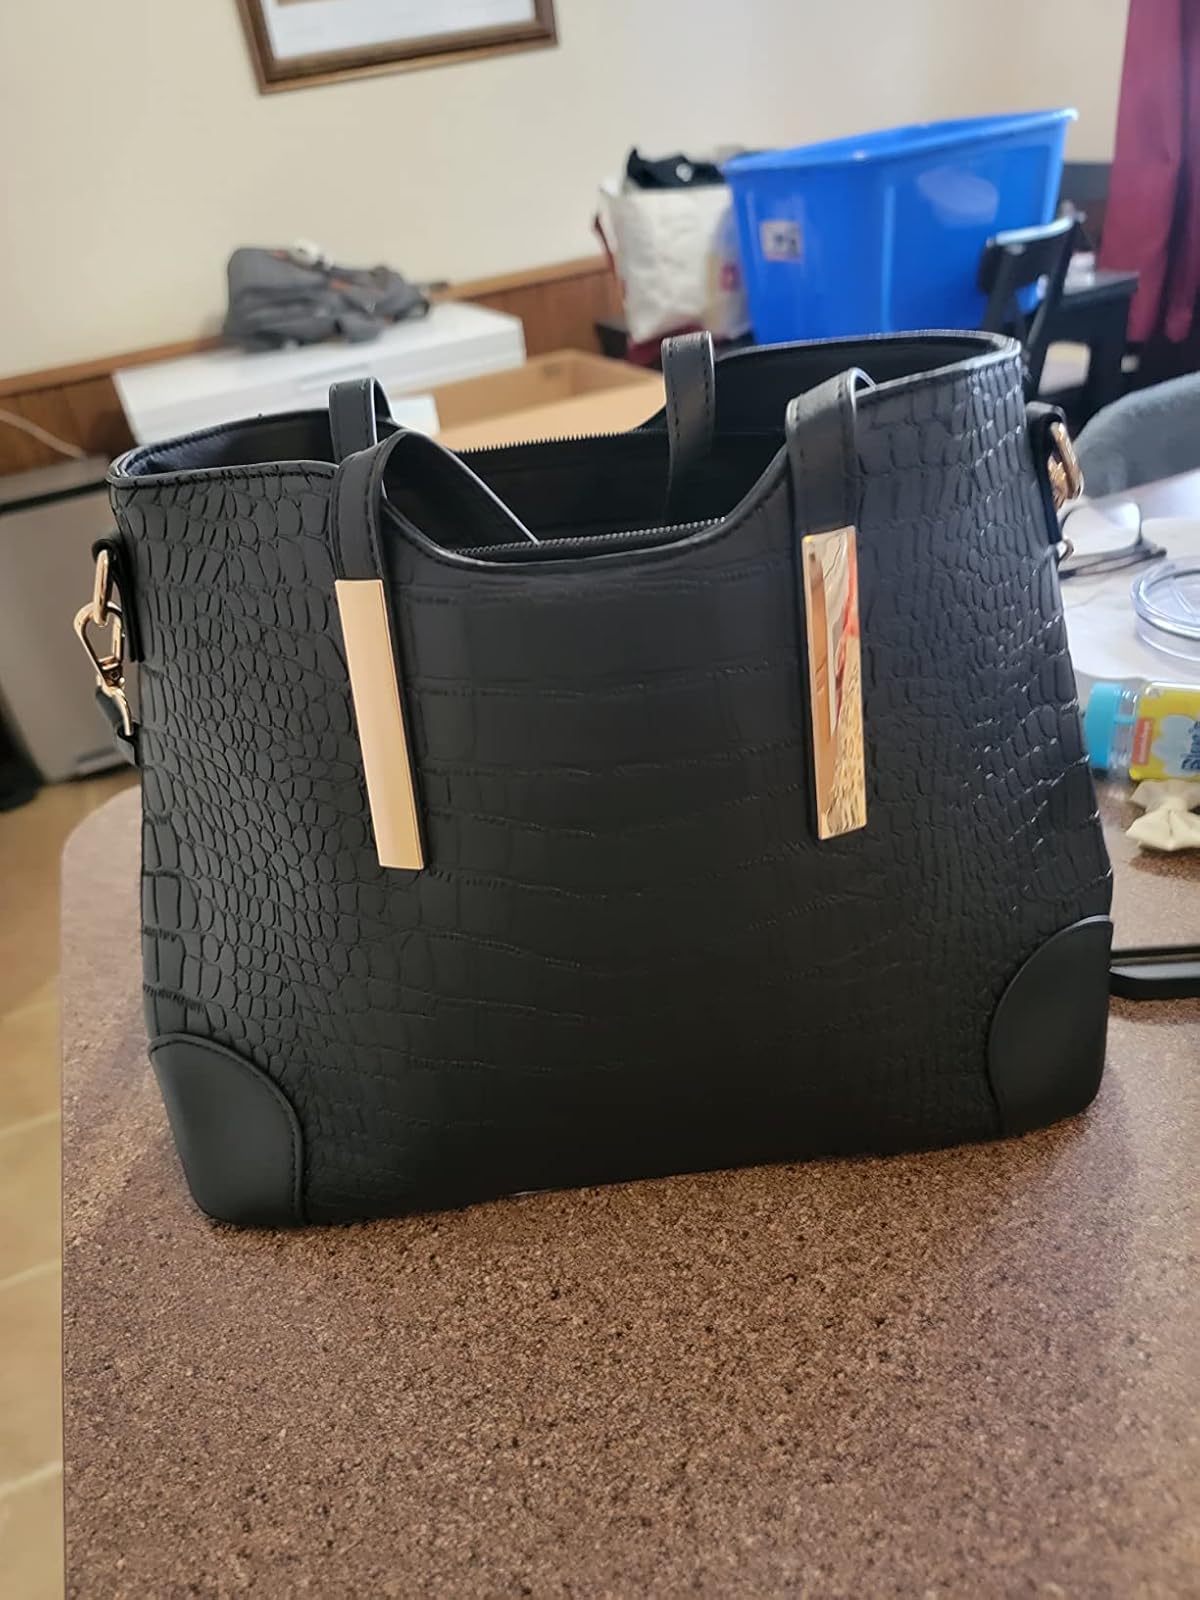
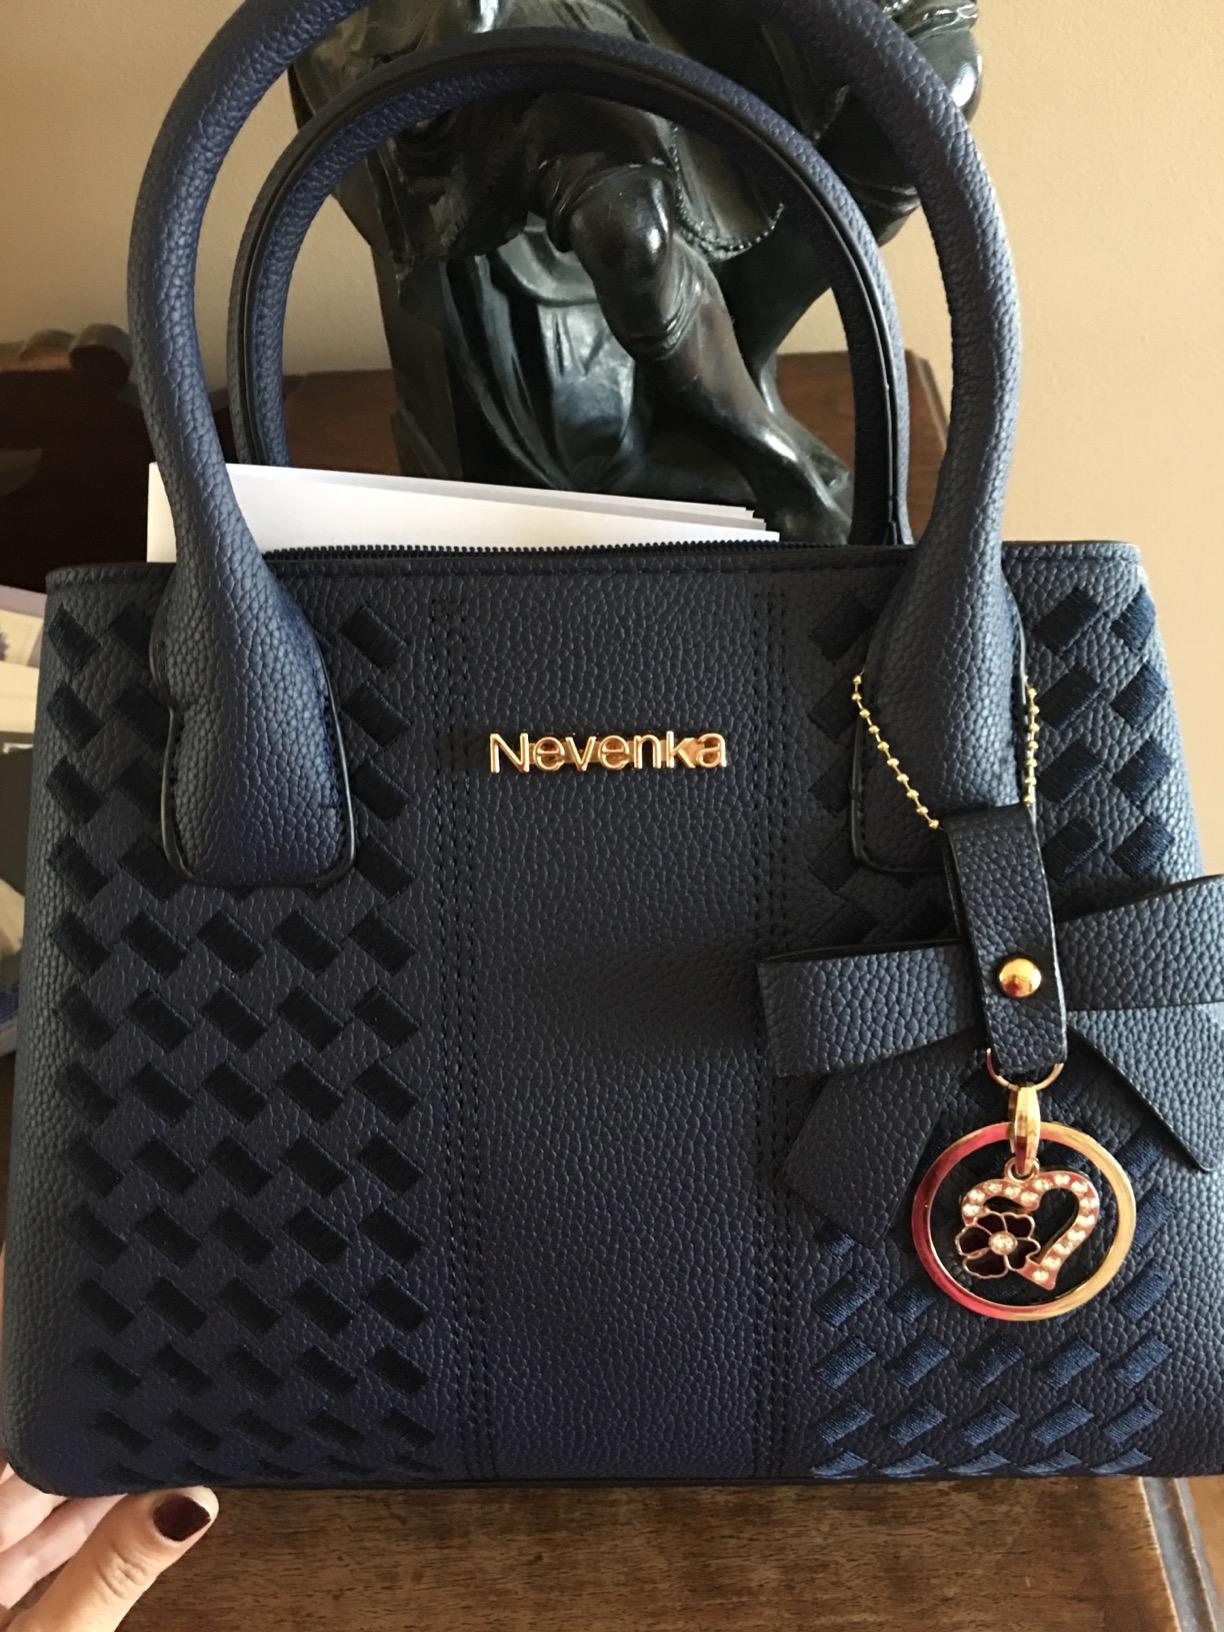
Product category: accessories_handbag
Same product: no